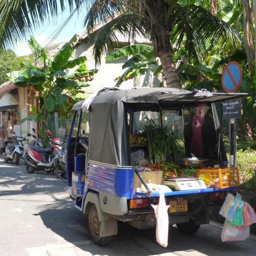
vegetables being sold from a car